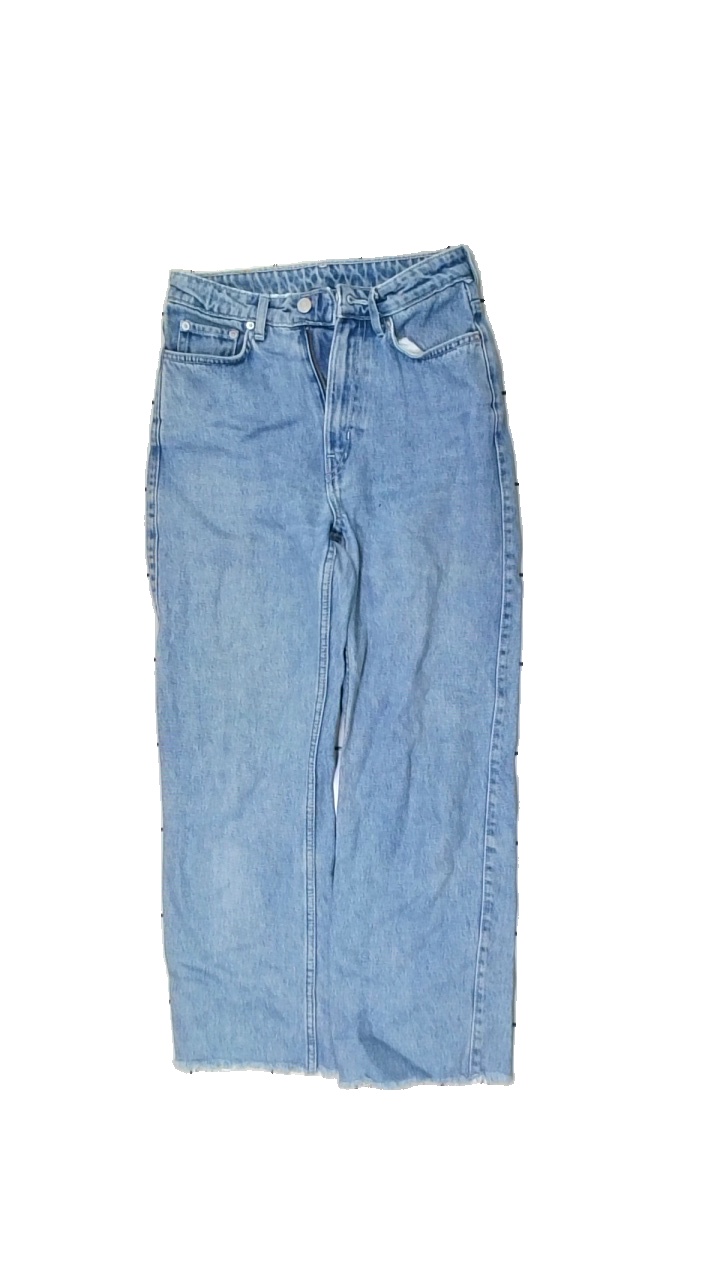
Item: Jeans (Ladies)
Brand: Weekday
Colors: Blue
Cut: Regular
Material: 100% cotton
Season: All
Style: Denim
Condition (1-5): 3
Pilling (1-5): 5
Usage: Reuse
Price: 50-100